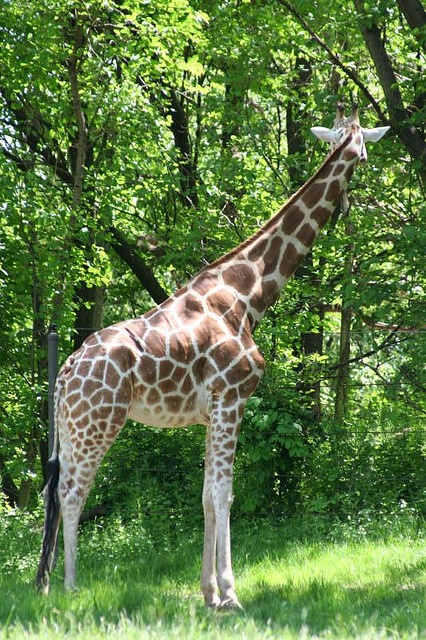
A giraffe stands up straight and looks at the nearby trees.
A tall giraffe is next to a tree in the woods.
A giraffe standing in a field with its head turned away from the camera.
Single giraffe standing in grass eating leaves from trees.
A picture of a giraffe eating leaves from a tree.